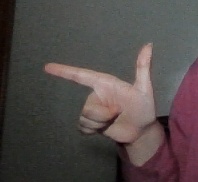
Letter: yaa